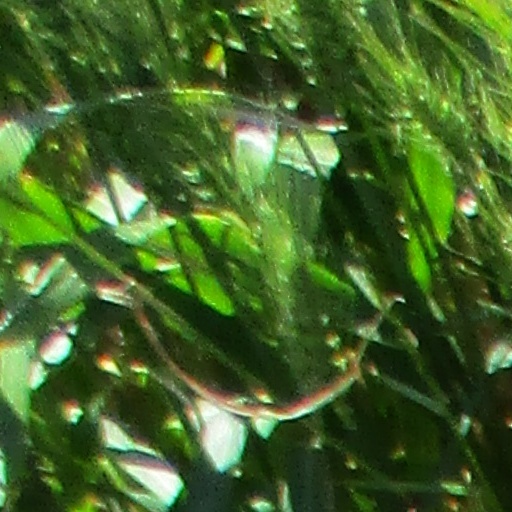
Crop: wheat